Begging in animals

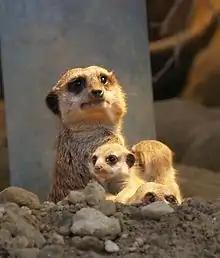
Meerkat with youngster

Birds use begging calls when they are young in order to obtain attention from their parents to be fed. Begging calls in birds are very important in enabling parents to recognize their offspring. This is important because of the amount of energy expended giving care to and feeding the offspring. Acoustic cues are incredibly important in recognizing chicks. Acoustic cues work over long and short distances, as well as for individual recognition. Birds beg more intensely when they are hungry even though it expends more energy. Larger birds are able to beg longer and expend more calories. Therefore, they are fed more and continue to grow larger.